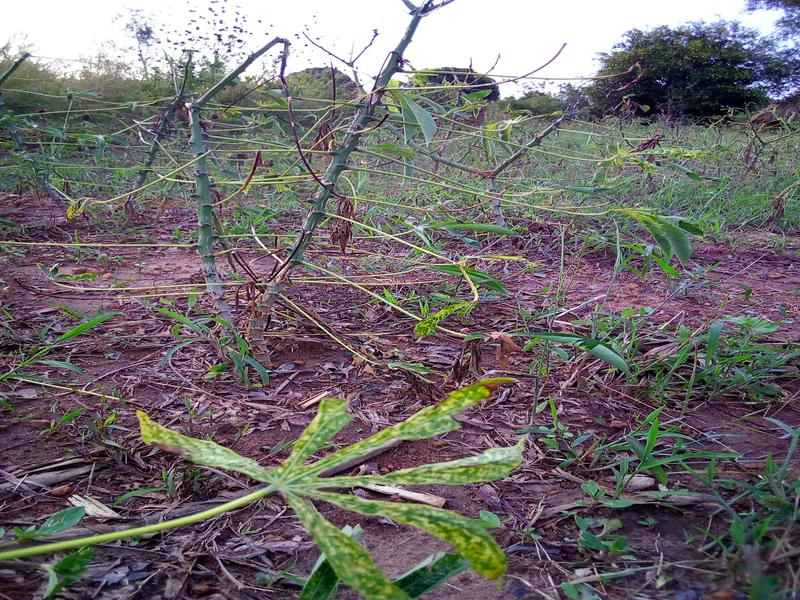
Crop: cassava
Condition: green_mottle